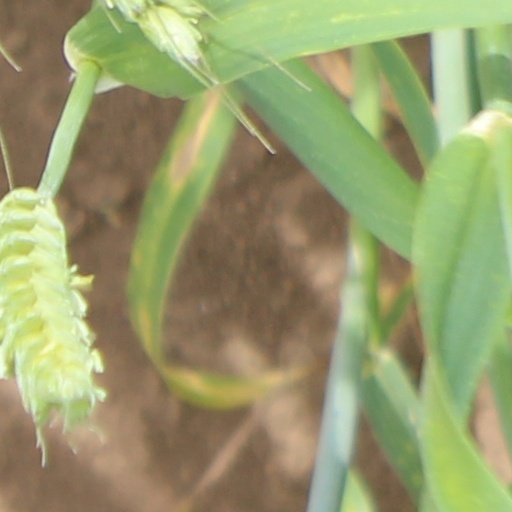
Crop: wheat